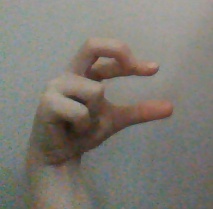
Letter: thal